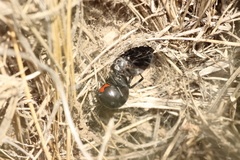
Species: Lactrodectus_hesperus